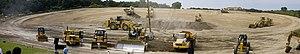
Caterpillar Inc est un groupe industriel américain, fabriquant des machines dans les domaines de la construction, des mines et de la forêt. Ce manufacturier fabrique des bulldozers, des chargeurs sur pneus, des pelles mécaniques hydrauliques, des tombereaux, des décapeuses, des moteurs Diesel ainsi que des groupes électrogènes.